Absurdism

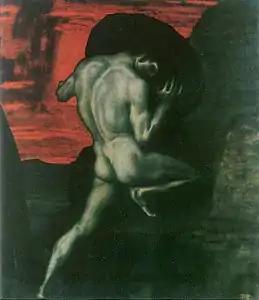
Sisyphus, the symbol of the absurdity of existence, painting by Franz Stuck (1920)

Absurdism is the philosophical theory that the universe is irrational and meaningless. It states that trying to find meaning leads people into conflict with a seemingly meaningless world. This conflict can be between rational humanity and an irrational universe, between intention and outcome, or between subjective assessment and objective worth, but the precise definition of the term is disputed. Absurdism claims that, due to one or more of these conflicts, existence "as a whole" is absurd. It differs in this regard from the less global thesis that some "particular" situations, persons, or phases in life are absurd.